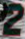
Number: 2